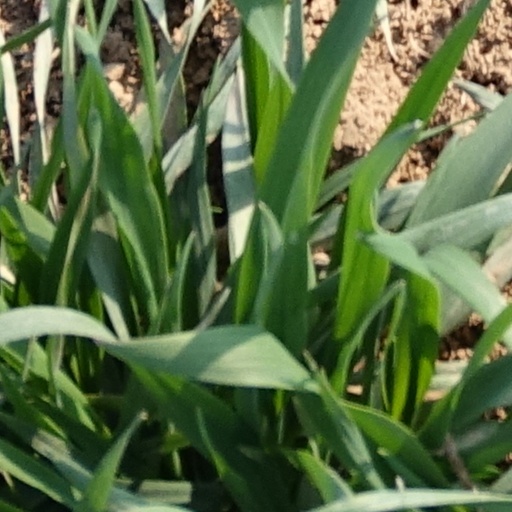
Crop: wheat